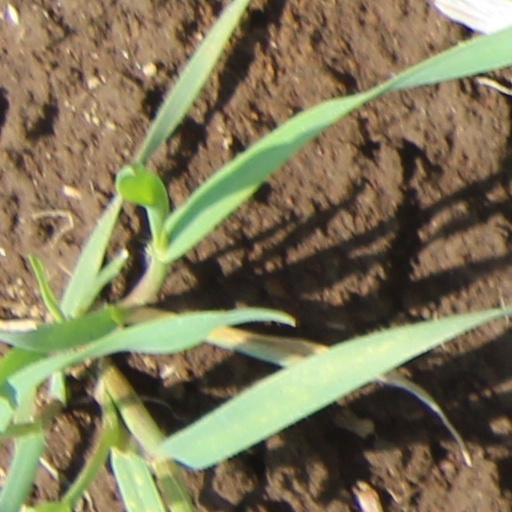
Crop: wheat